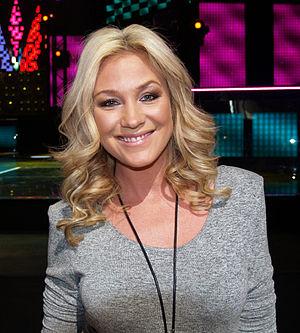
Fame est un duo suédois formé en 2002, composé de Jessica Andersson et de Magnus Bäcklund.